Squamish people

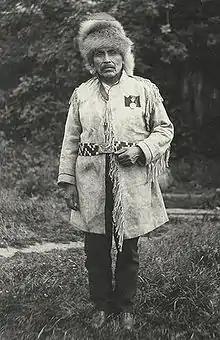

Oral tradition transmits history, literature, law and other knowledges verbally across generations, without a writing system, and forms the basis for most of the Squamish people's history. The passing on of this history is regarded as the "duty of responsible elders". Those who possessed a great deal of knowledge were regarded as aristocrats. Like other Indigenous peoples of the Pacific Northwest Coast, the Squamish have stories of the "Transformer" brothers who went around the world transforming things and people. Other stories transmitted through generations are of ancestral characters doing things or involved in events. Oral tradition and history, including new events, continues to be passed on in this form to this day.